Yuhi V Musinga

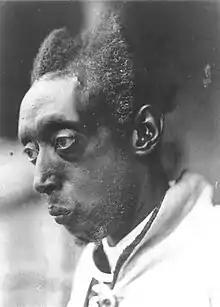
Musinga (Yuhi) circa 1910

Yuhi Musinga (Yuhi V of Rwanda, 1883 – 13 January 1944) was a king ("umwami") of Rwanda who came to power in 1896 and collaborated with the German government to strengthen his own kingship. In 1931 he was deposed by the Belgian administration because of his inability to work with subordinate chiefs and his refusal to be baptized a Roman Catholic. His eldest son, Mutara III Rudahigwa, succeeded him.